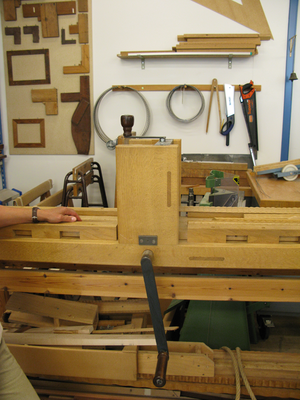
Flammehøvl
Flammelistehøvl detalje. Set på nationalmuseets møbelkonserveringsværksted i Brede.
Flammelistehøvl #1 detalje. Set på nationalmuseets møbelkonserveringsværksted i Brede.
Flammehøvl eller Flammelistehøvl